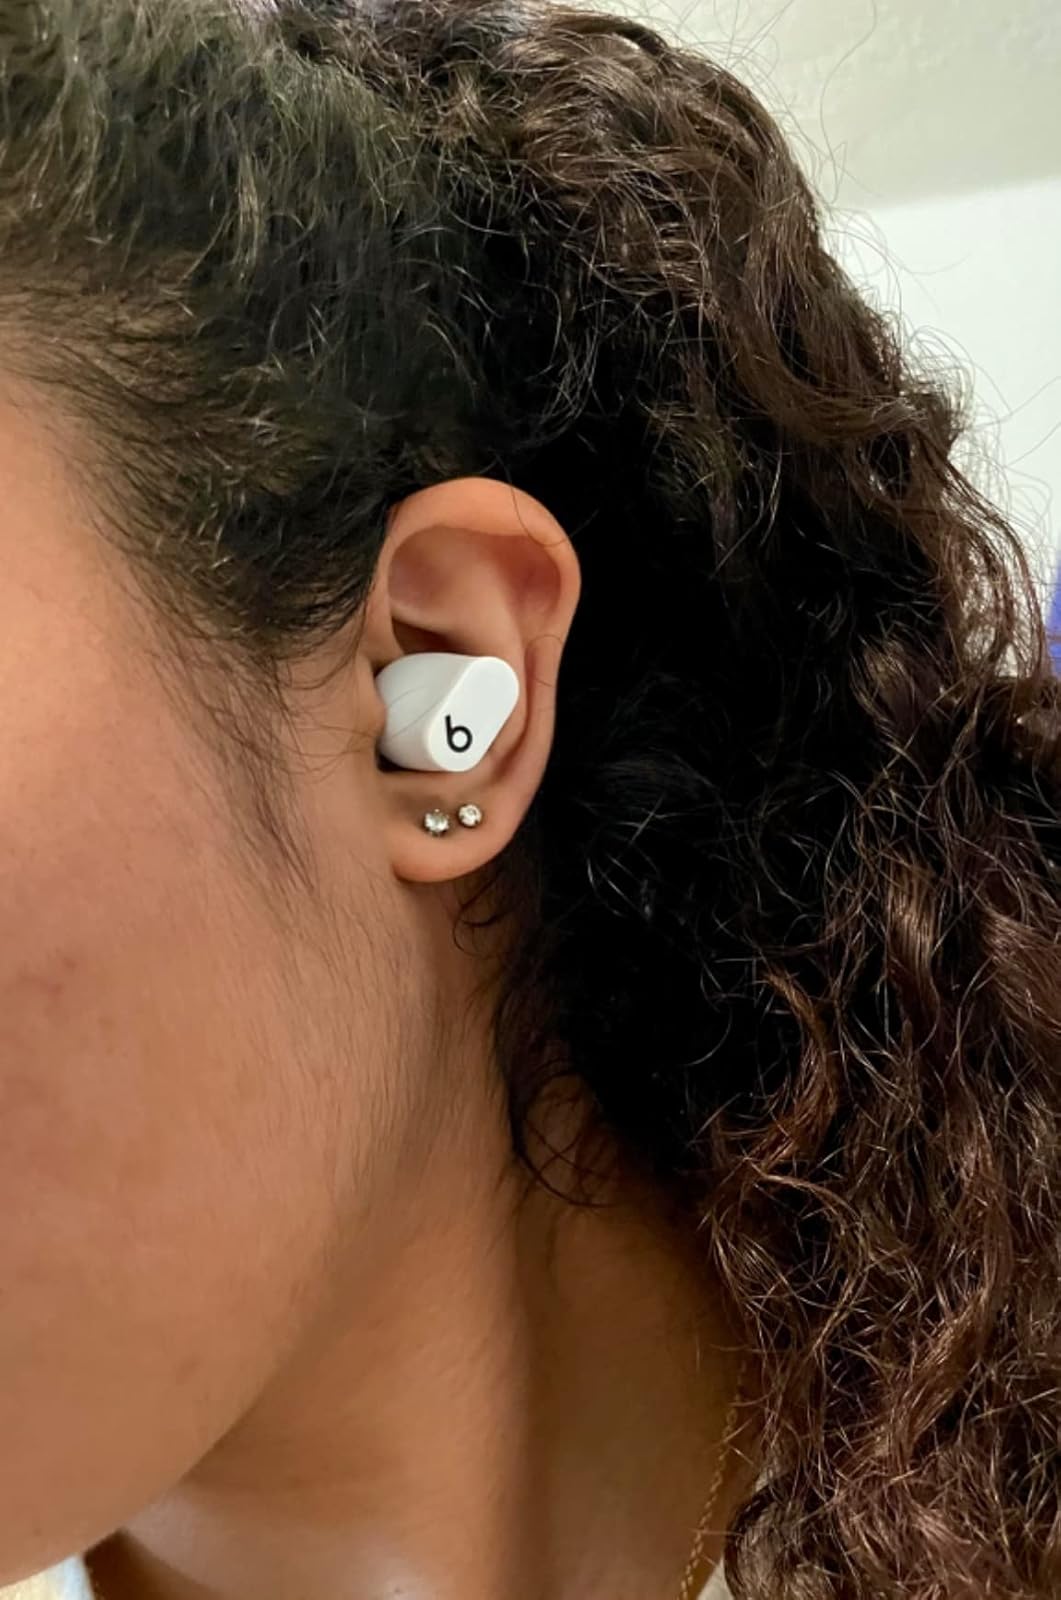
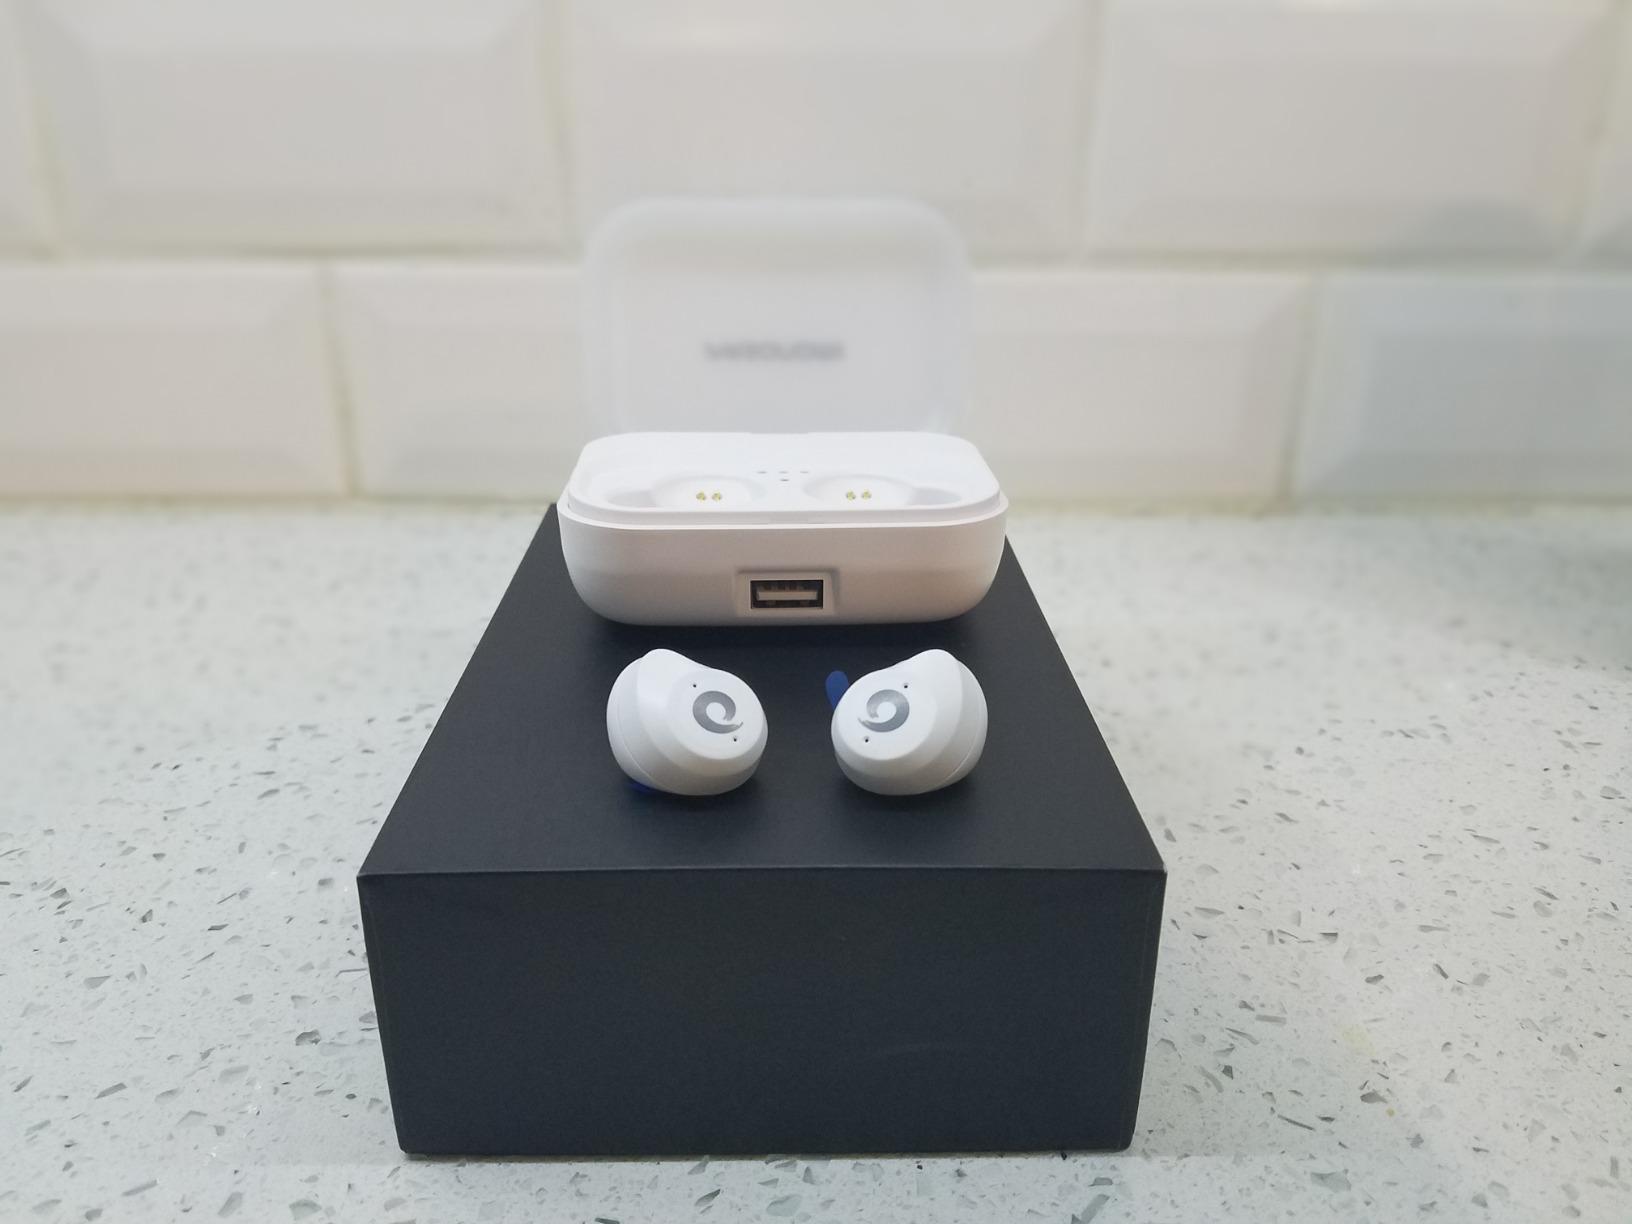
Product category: earbuds
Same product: no